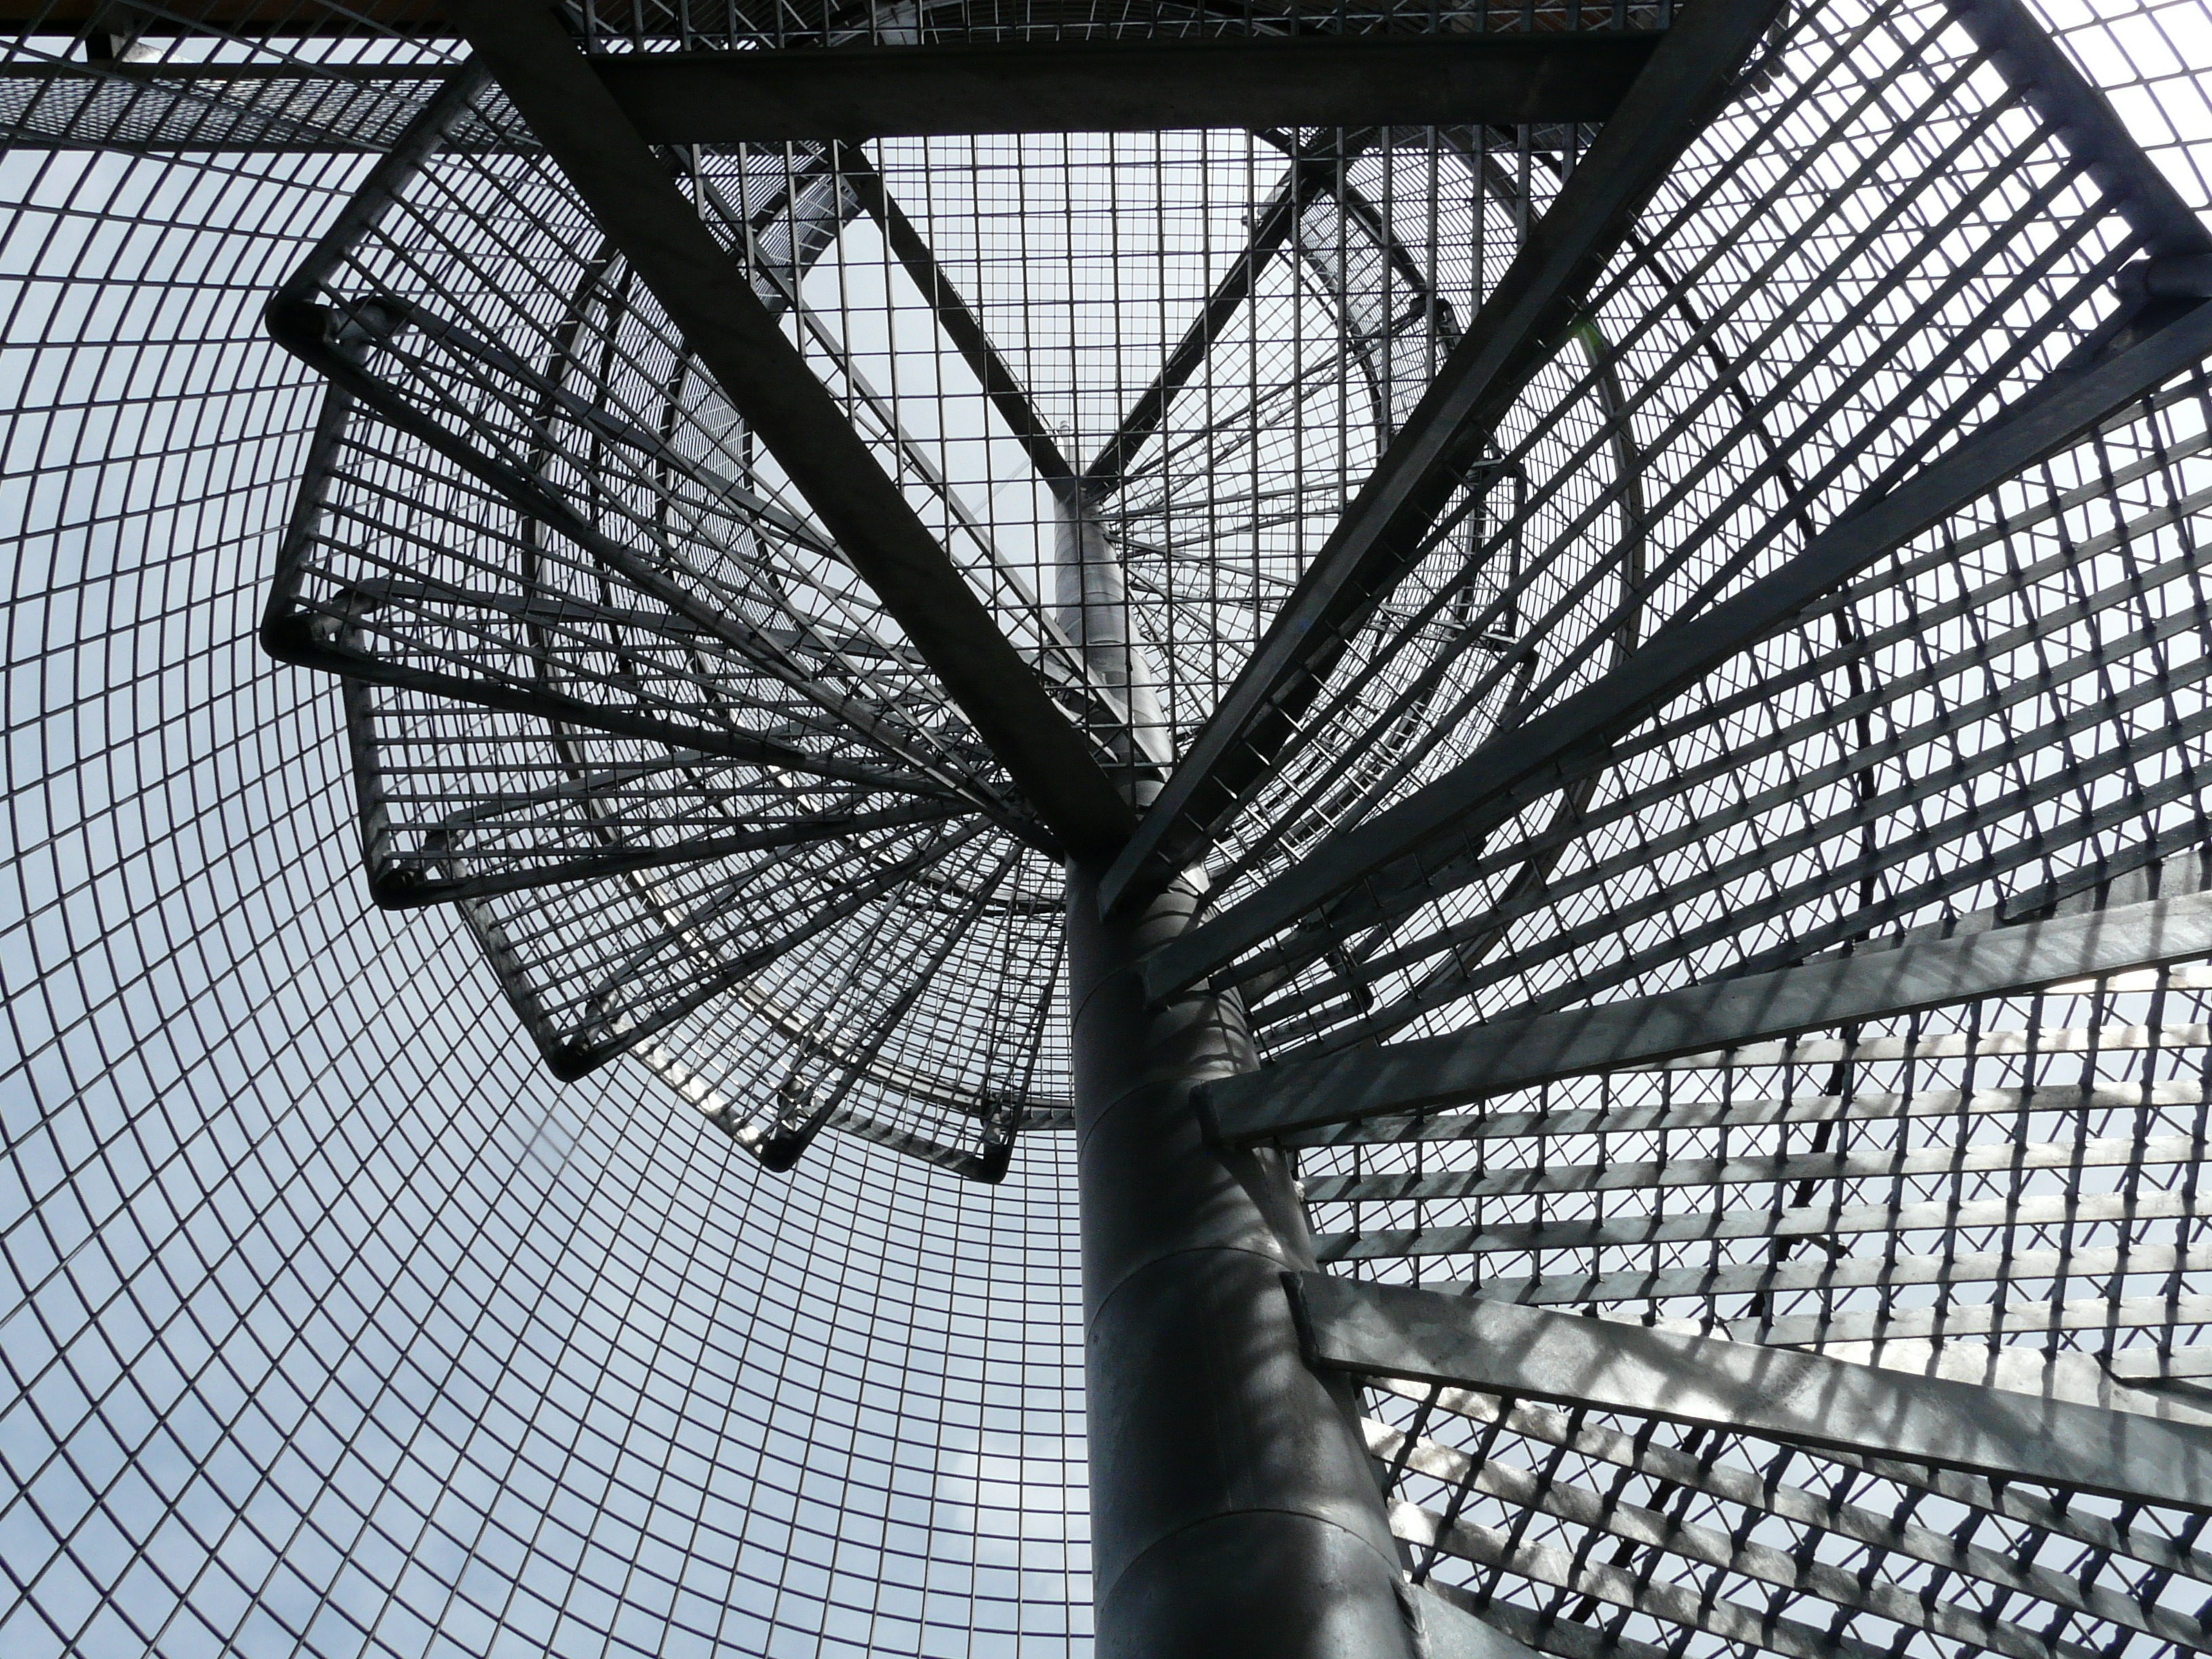
skyscraper, staircase, line, metal, monochrome, spiral staircase, circle, art, design, stairs, net, symmetry, grid, turn, rise, shape, dizzy, steel grid, gradually, stair step, outdoor structure, chain link fencing